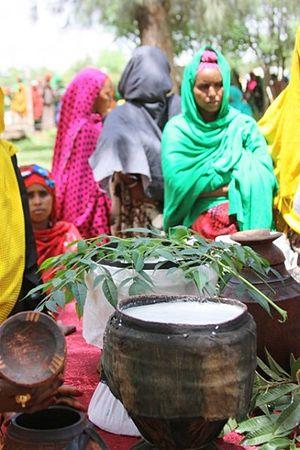
Le lait de chamelle ou lait de dromadaire est le lait produit par les femelles camélidés pour nourrir leurs petits.